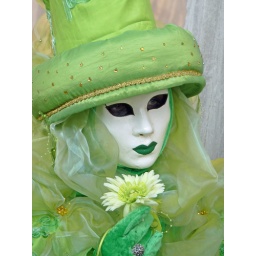
Character in green with a white mask (P1010008a)